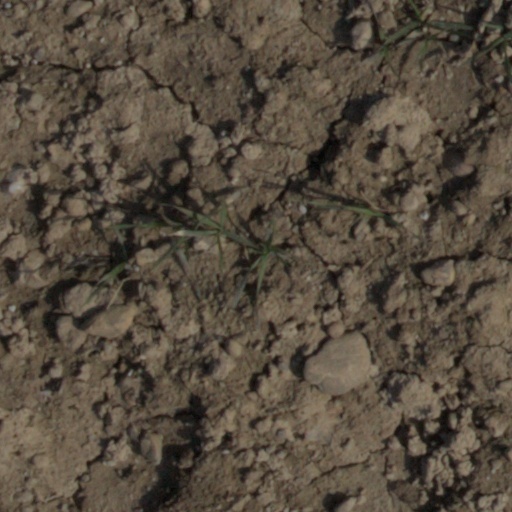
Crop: wheat